Keshav Puram

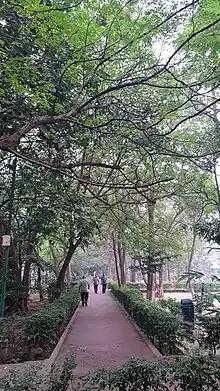

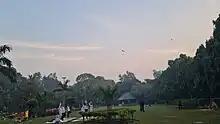

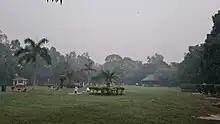

Keshav Puram is in the constituency represented by MLA Mr. Rajesh Gupta of the Aam Aadami Party. The area falls under the Wazirpur jurisdiction (No.17) of Delhi. Keshav Puram falls under the Chandni Chowk Constituency, presently represented in the Lok Sabha by Dr. Harsh vardhan, BJP. It is a ward of the Municipal Corporation of Delhi. The constituent blocks of Keshav Puram are all represented by Resident Welfare Associations.